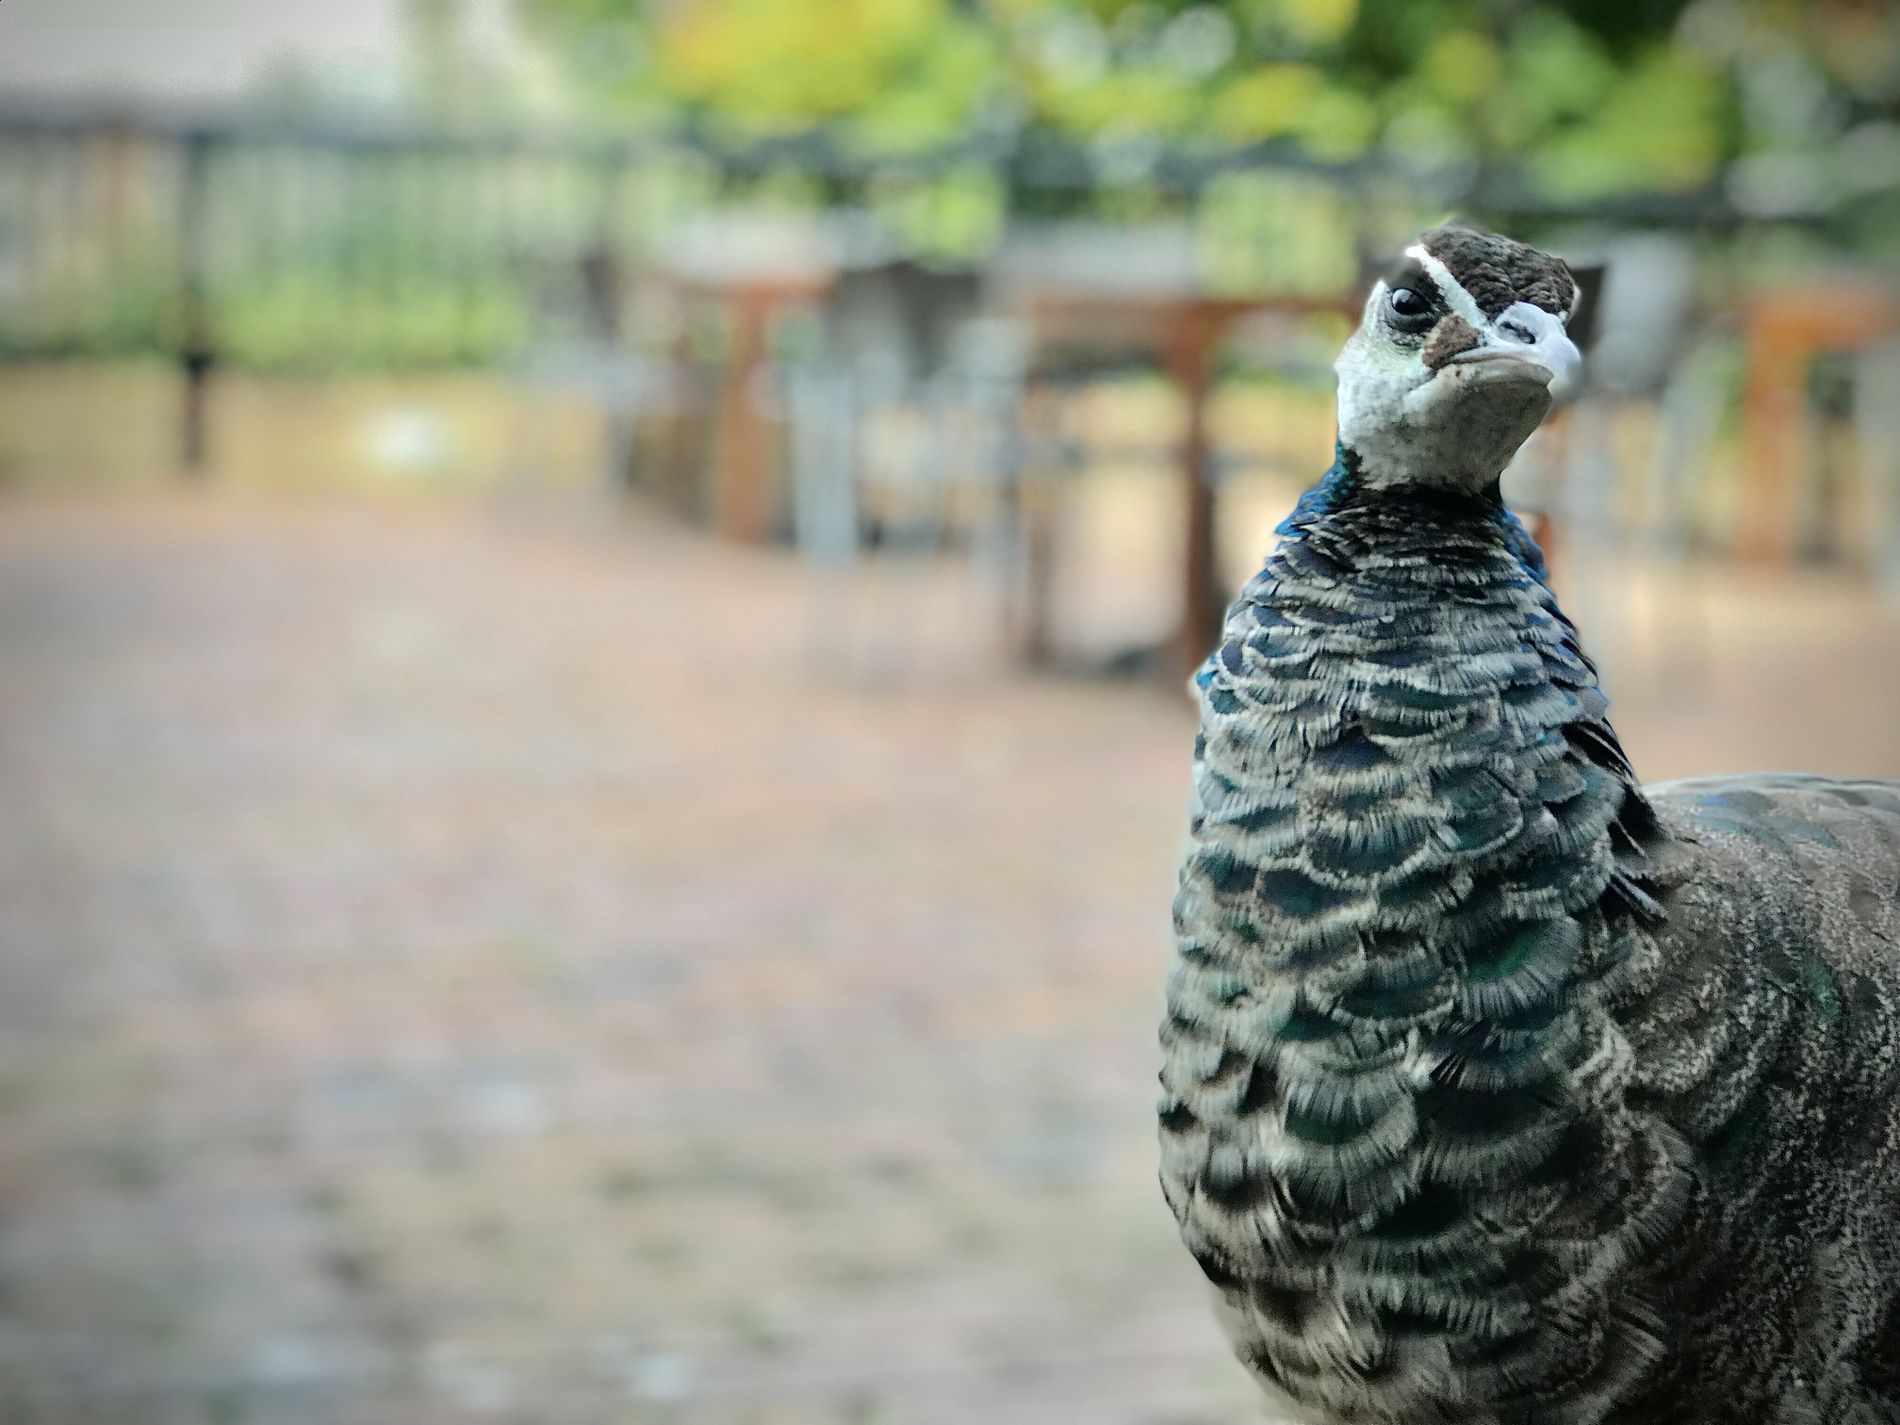
Peacock looking curiously
A peacock with white and gray feathers stands on the ground of a garden that looks like a zoo but is blurry and looks curiously into the camera
Close up shot, mood conveying curiosity, calm and natural atmosphere, soft natural daylight, animal portrait style to isolate peacock from background, blue, grey, white and green
Labels: Animal, Beak, Bird, Peacock, Pheasant, Zoo, Blurred Zoo
Camera: Apple iPhone 7 Plus
Lens: iPhone 7 Plus back dual camera 6.6mm f/2.8
Aperture: F2.8
Exposure: 1/100 sec
ISO: 20
Focal length: 6.6